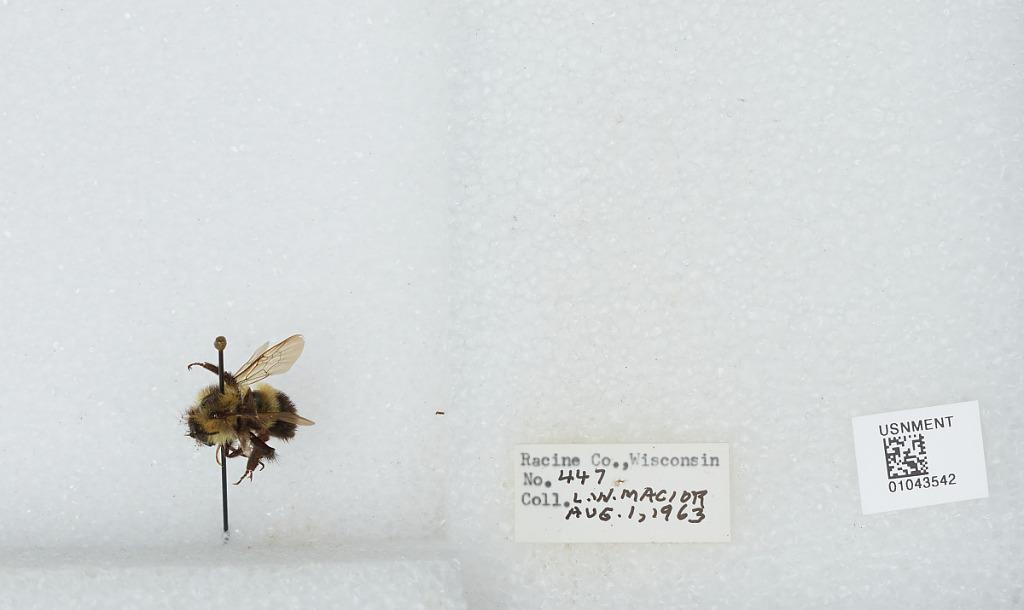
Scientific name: Bombus (Bombus) affinis Cresson
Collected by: L. Macior
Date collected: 1963-8-1
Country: United States
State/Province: Wisconsin
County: Racine
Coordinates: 42.78, -87.76